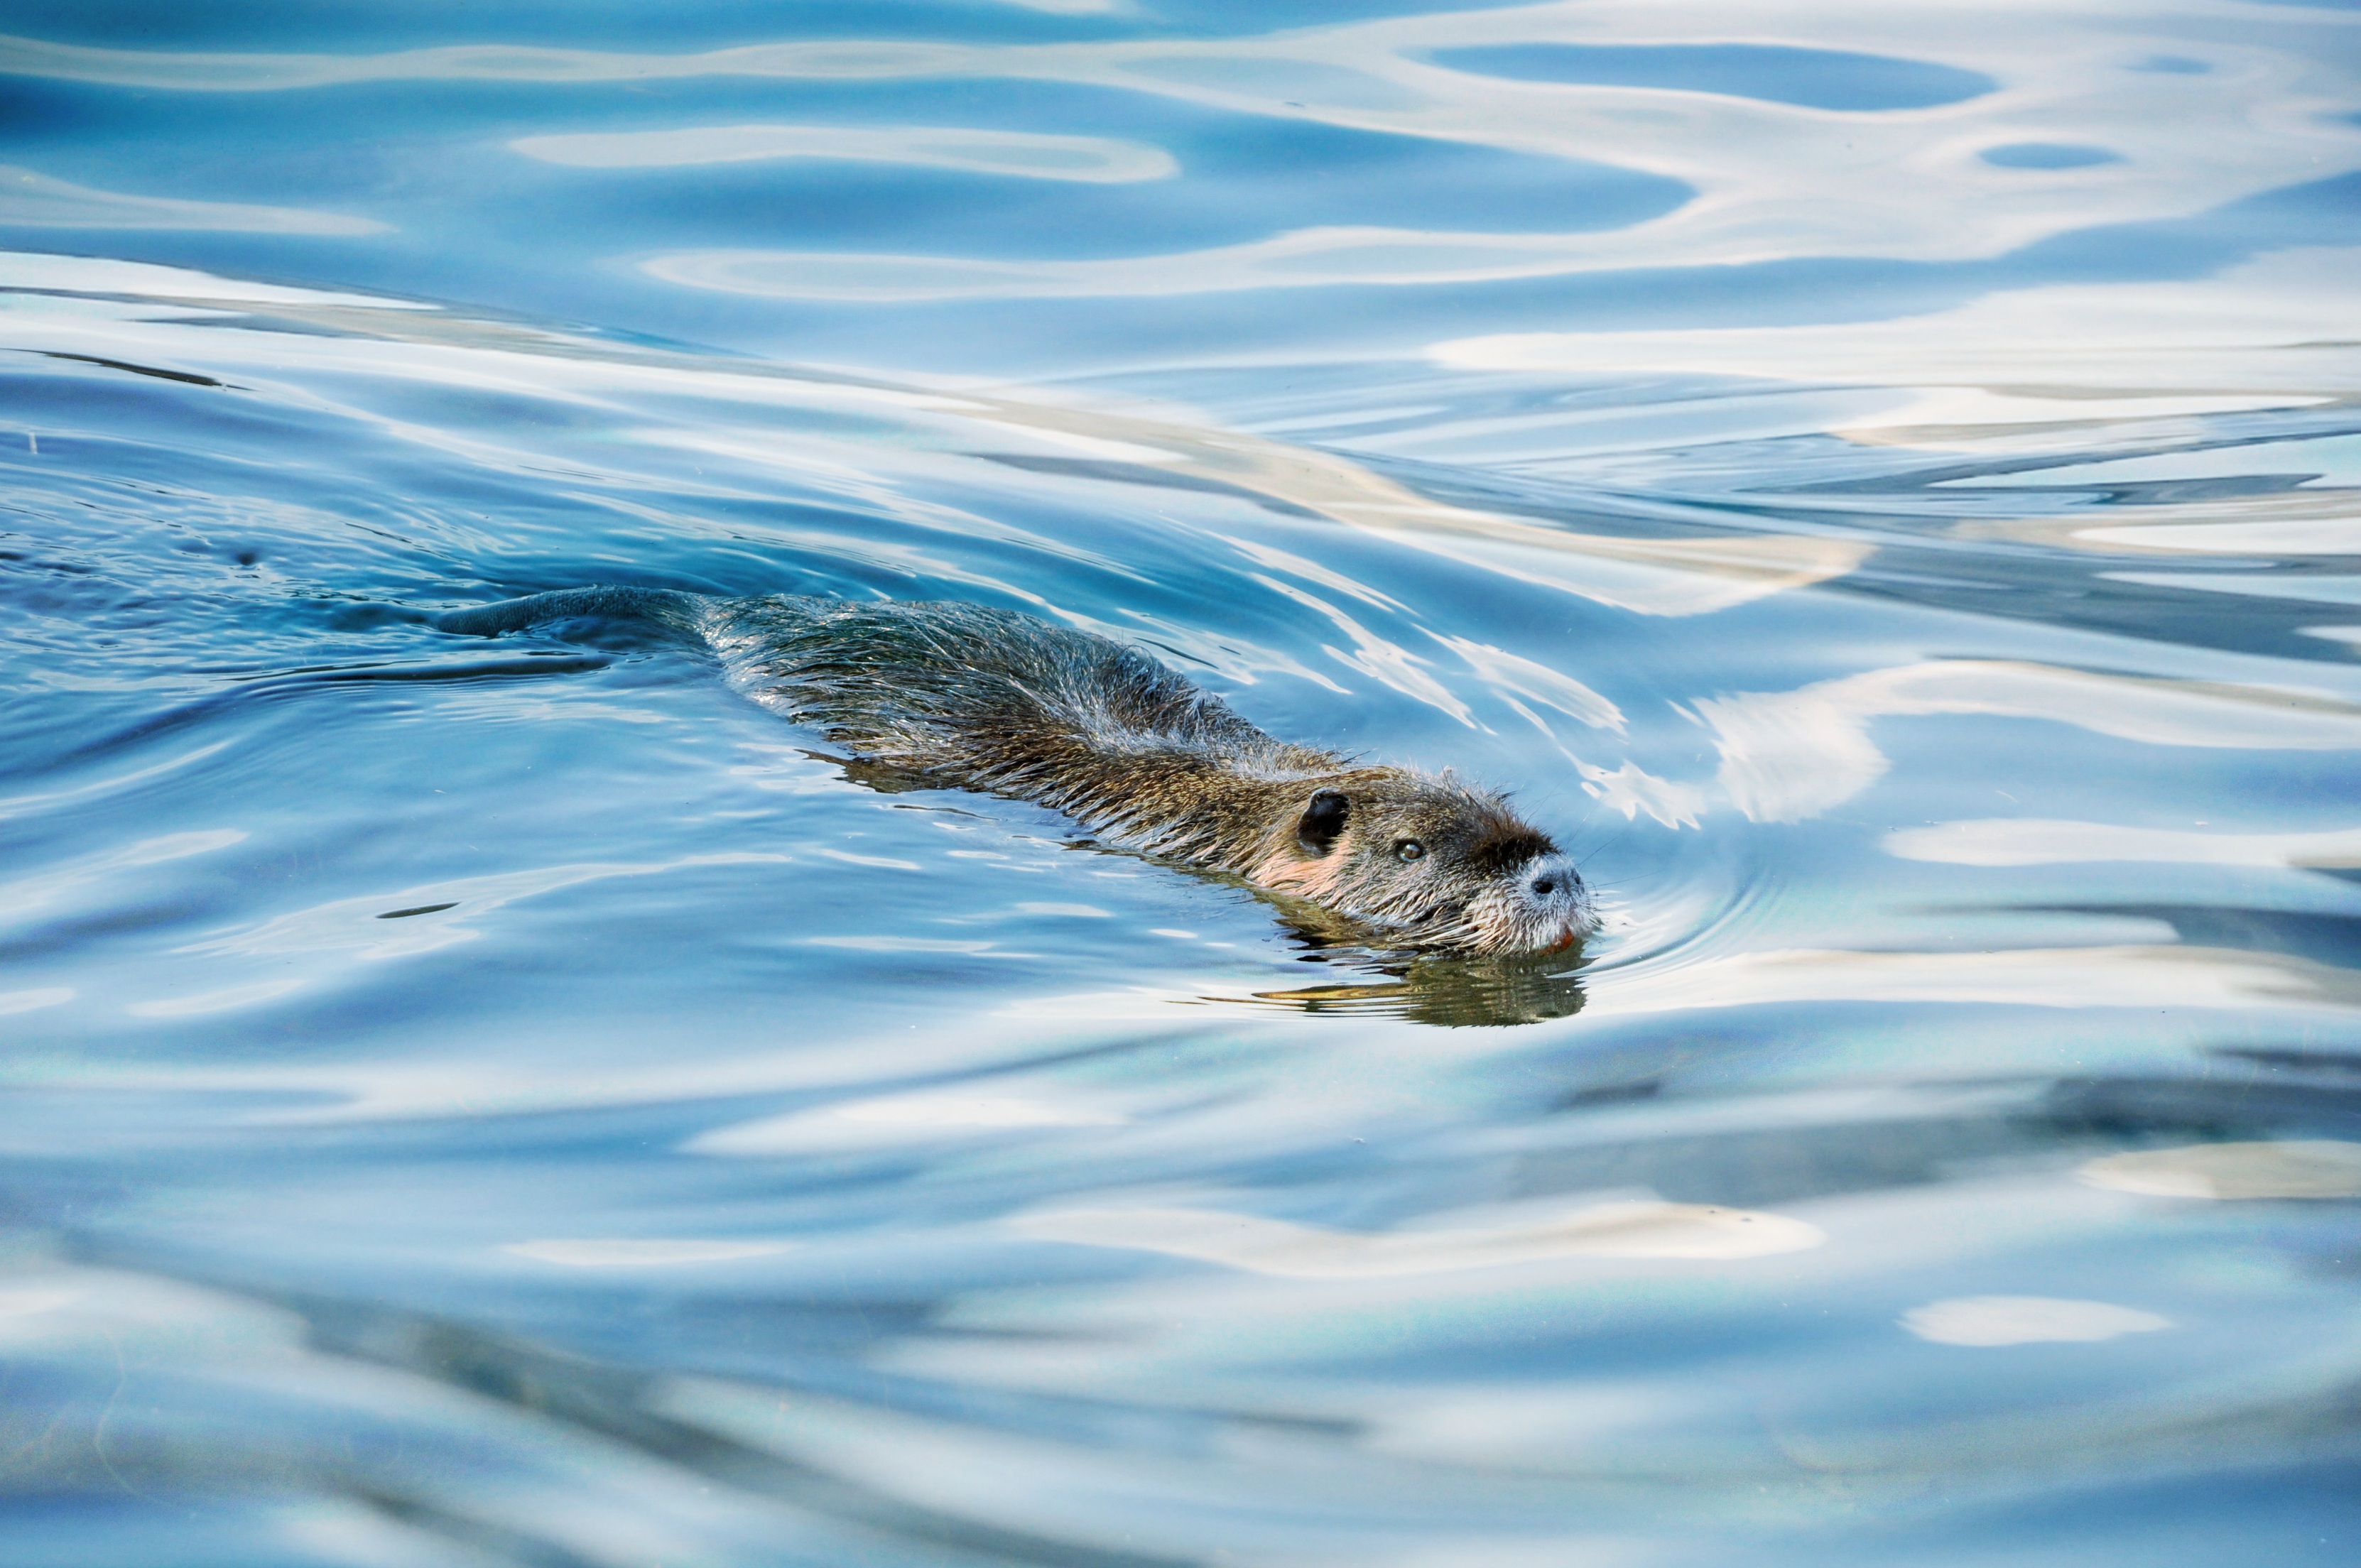
sea, water, nature, animal, river, pond, wild, blue, reptile, fauna, rat, wild animal, animals, vertebrate, water plan, nutria, water rat